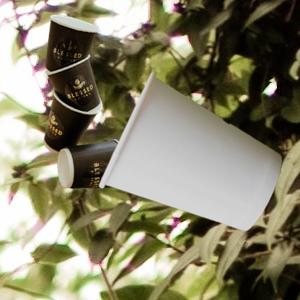
Label: cups